Women's health

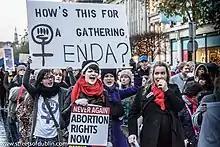
Women carrying placards saying "Abortion Rights Now"

The ability to determine if and when to become pregnant, is vital to a woman's autonomy and well-being, and contraception can protect girls and young women from the risks of early pregnancy and older women from the increased risks of unintended pregnancy. Adequate access to contraception can limit multiple pregnancies, reduce the need for potentially unsafe abortion and reduce maternal and infant mortality and morbidity. Some barrier forms of contraception such as condoms, also reduce the risk of STIs and HIV infection. Access to contraception allows women to make informed choices about their reproductive and sexual health, increases empowerment, and enhances choices in education, careers and participation in public life. At the societal level, access to contraception is a key factor in controlling population growth, with resultant impact on the economy, the environment and regional development. Consequently, the United Nations considers access to contraception a human right that is central to gender equality and women's empowerment that saves lives and reduces poverty, and birth control has been considered amongst the 10 great public health achievements of the 20th century.